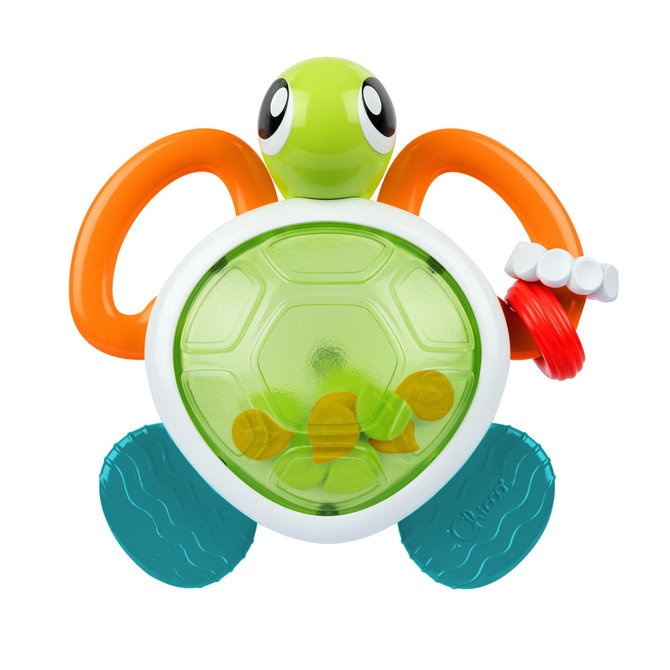
Дрънкалка- Костенурка
Brand: Chicco Toys
Дрънкалка- Костенурка
Category: Baby & Toddler > Baby Toys & Activity Equipment > Baby Activity Toys > Teething Toys